Schuks Tshabalala's Survival Guide to South Africa

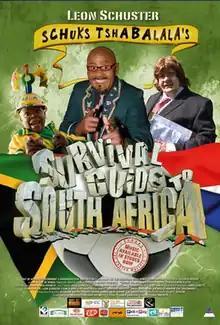
Theatrical release poster

Schuks Tshabalala's Survival Guide to South Africa is a 2010 comedy film directed by Gray Hofmeyr, co-written by Gray Hofmeyr and Leon Schuster, and starring Leon Schuster and Alfred Ntombela.